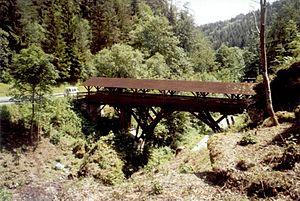
La grotte du Diable de Pottenstein est une grotte à concrétions près de Pottenstein en Haute Franconie, dans la Suisse franconienne. Elle est la plus grande des environ 1 000 grottes de la Suisse franconienne, et est richement ornée par des concrétions, de puissantes stalactites et stalagmites, et est considérée comme une des plus belles grottes à visiter en Allemagne. Elle est située dans l'arrondissement de Bayreuth, à peu près à mi-chemin entre Nuremberg et Bayreuth, et fait partie de l'association des grottes jurassiques. L'impressionnant portique d'entrée — « Porte des Enfers » — est situé à une altitude de 400 m, entre Potterstein et Schüttersmühle, à environ 2 km au sud de Potterstein sur le versant ouest de l'étroite vallée du Weihersbach. L'entrée de la grotte, large de 25 m et haute de 14 m, une des plus grandes entrées de grotte d'Allemagne, est connue depuis bien longtemps. Mais ce portail se terminait jadis au bout de 85 m, et avait été nommé Trou du diable.